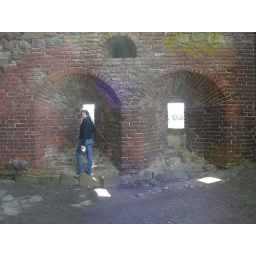
Me in a window where they gaurded the castle